Thomas Pitt, 1st Baron Camelford

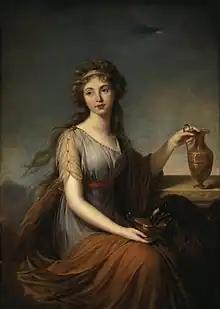
"Anne Pitt as Hebe" by Élisabeth Vigée Le Brun. His daughter, the wife of a future Prime Minister Lord Grenville, painted in Rome in 1792

In July 1771, Pitt married Anne Wilkinson, the younger daughter and coheiress of Pinckney Wilkinson, a rich merchant of Hanover Square, London, and Burnham Westgate, Norfolk. She died at Camelford House, Oxford Street, London, on 5 May 1803, aged 65, pining from grief at the career of her son, and was buried in the vault in Boconnoc churchyard on 19 May. Anne's sister Mary made an unhappy marriage, in 1760, with Captain John Smith, by whom she was mother of Admiral Sir Sidney Smith – Thomas Pitt treated his sister-in-law and her children with much kindness and in 1785 printed a 'Narrative and Proofs' of Smith's bad conduct.